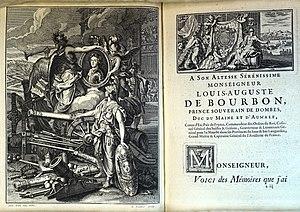
Mémoires d'artillerie, recueillis par M. Surirey de Saint Remy, exemplaire de la B.M. de Reims, troisième édition. Gravure de Lepautre et Edelinck dessin de Antoine Dieu
Pierre Surirey de Saint-Remy est un général français.